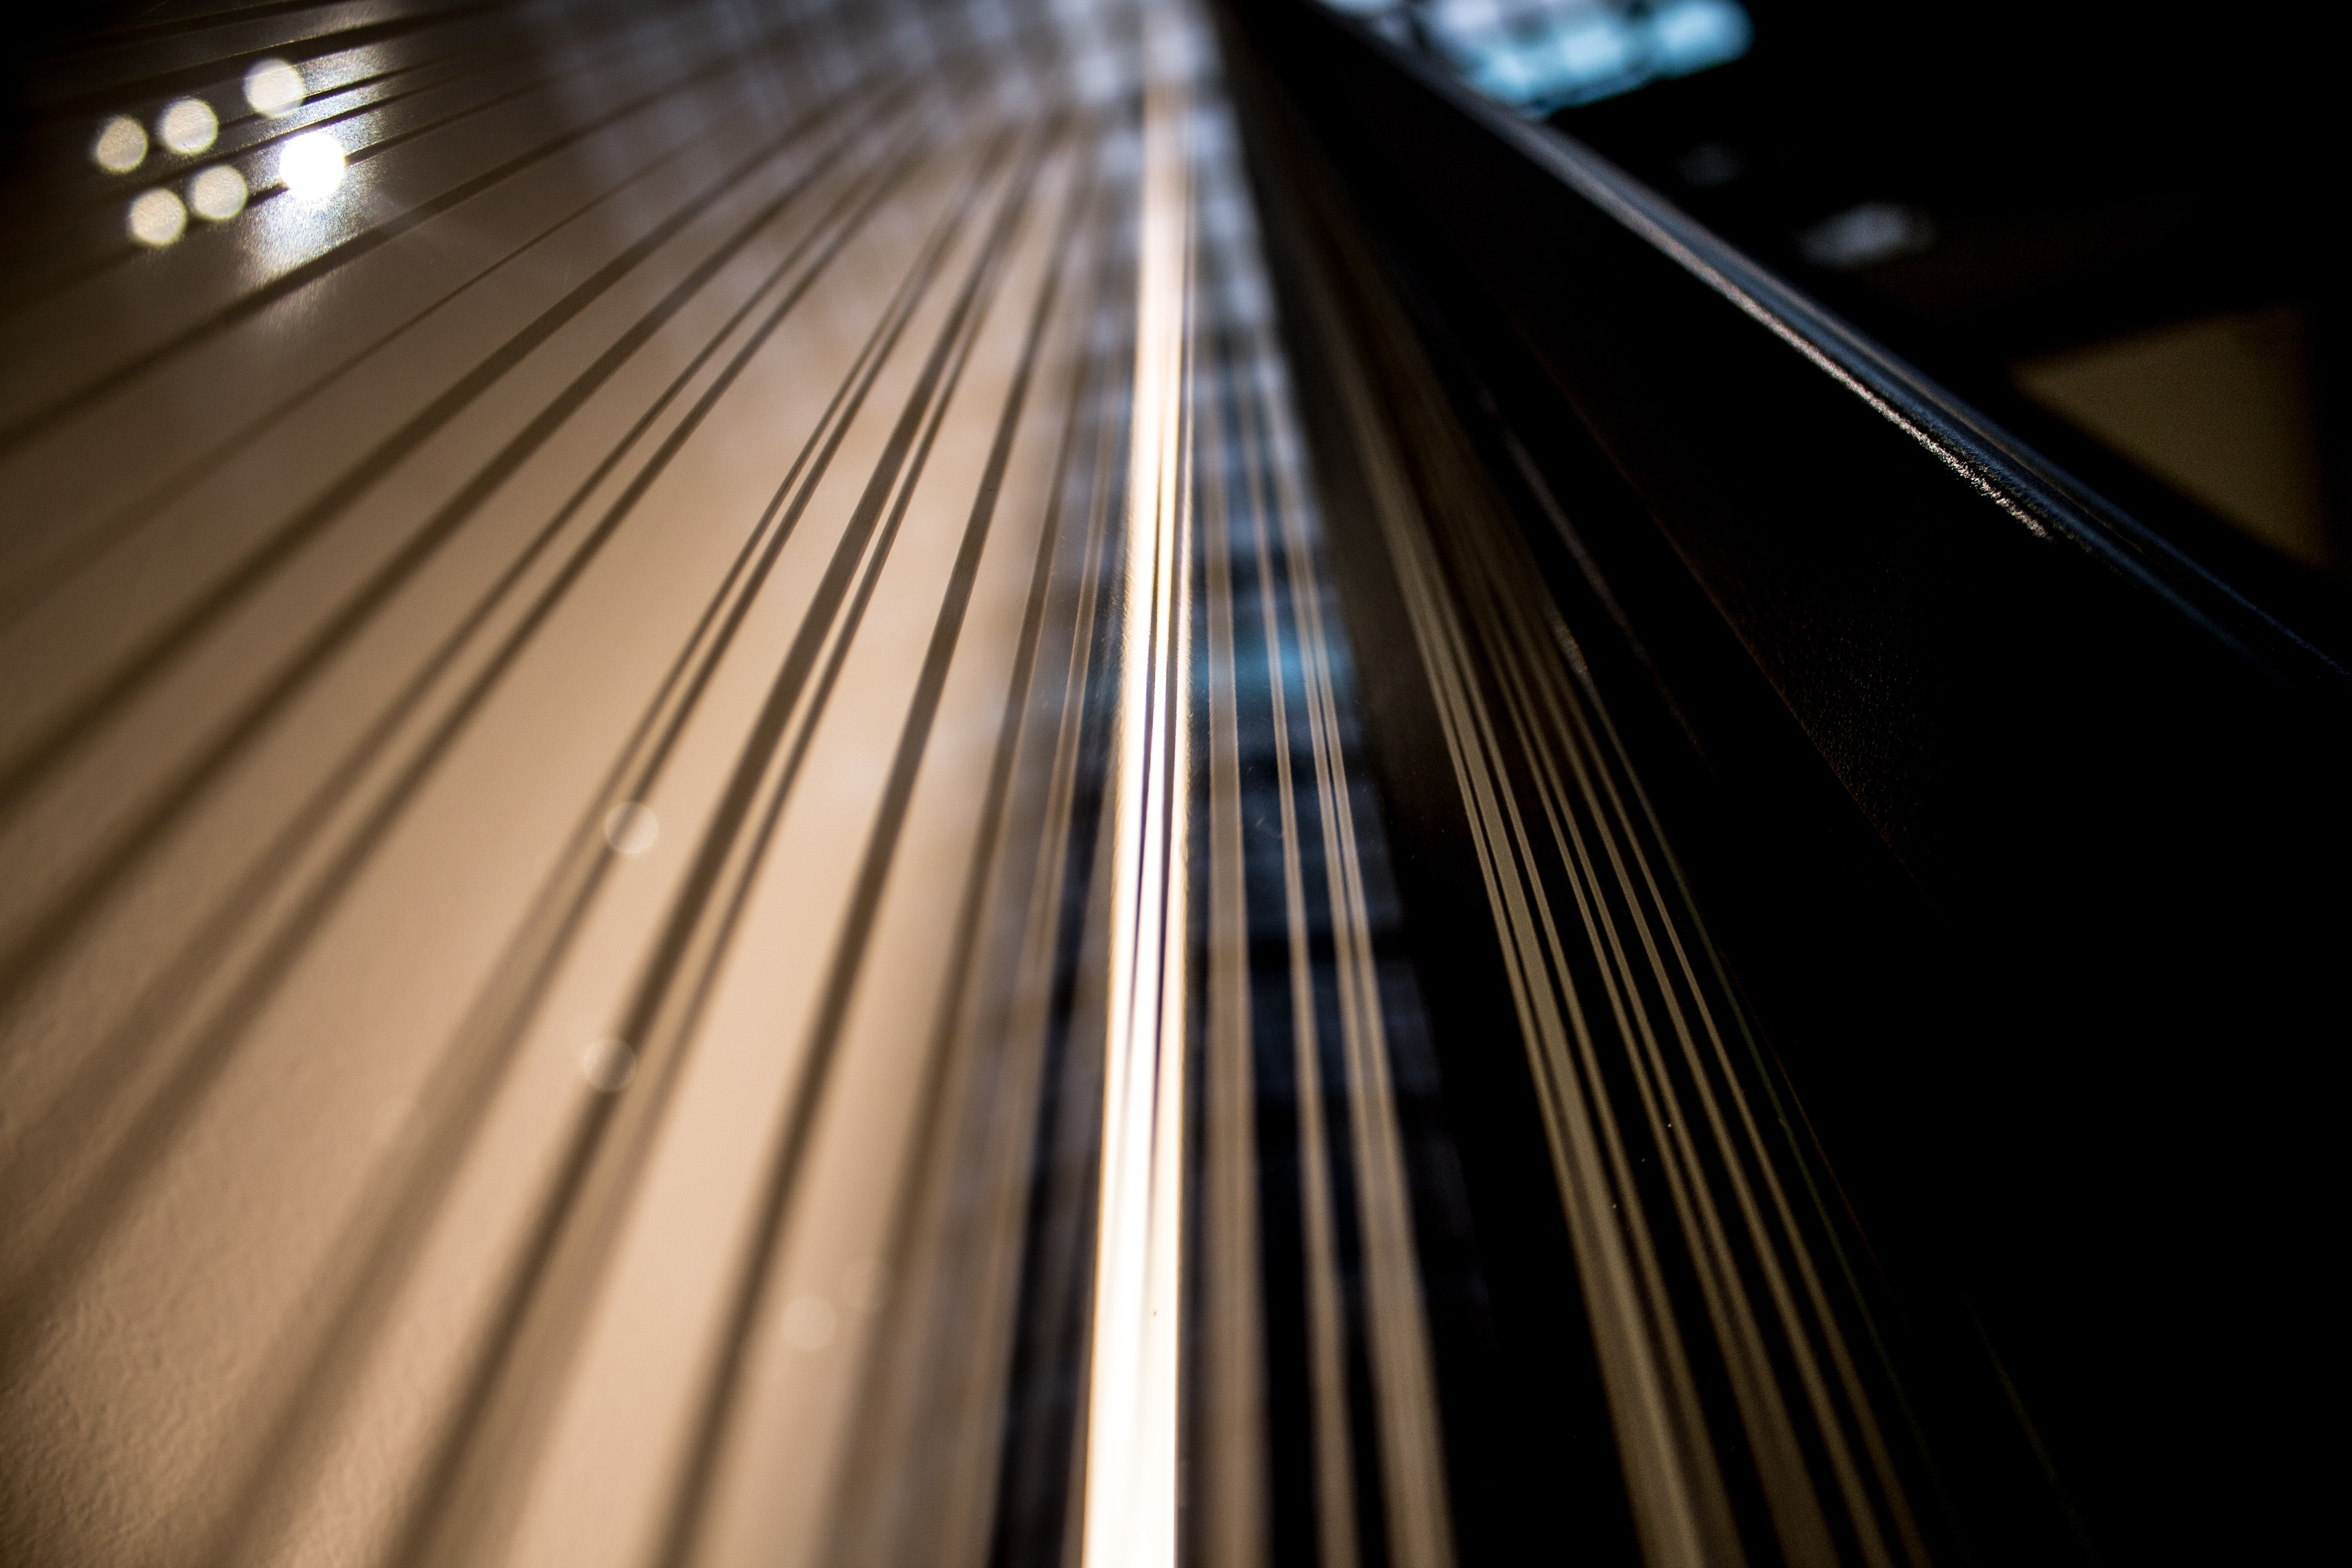
light, wood, white, sunlight, glass, line, bulb, darkness, lamp, electricity, modern, lightbulb, electronic, illuminated, close up, cool, bright, symmetry, led, electric, shape, led lighting, led light, plucked string instruments, brightly